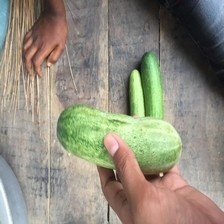
Label: cucumber